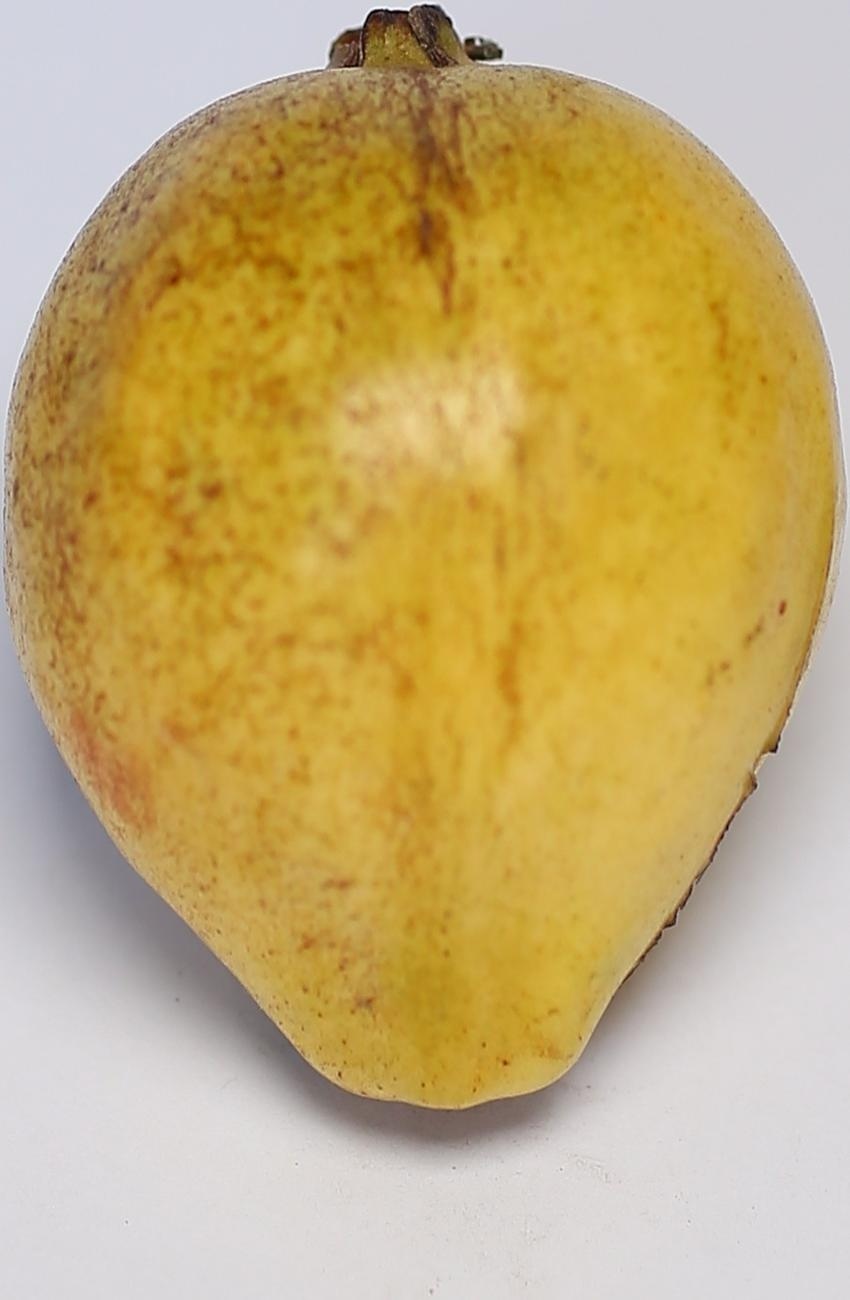
Maturity: ripe
Variety: riyali